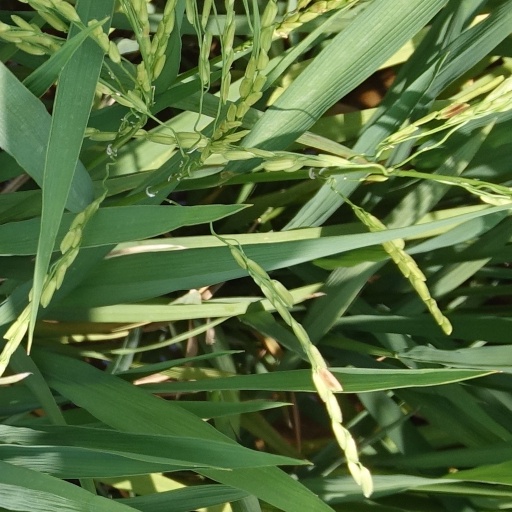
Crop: rice